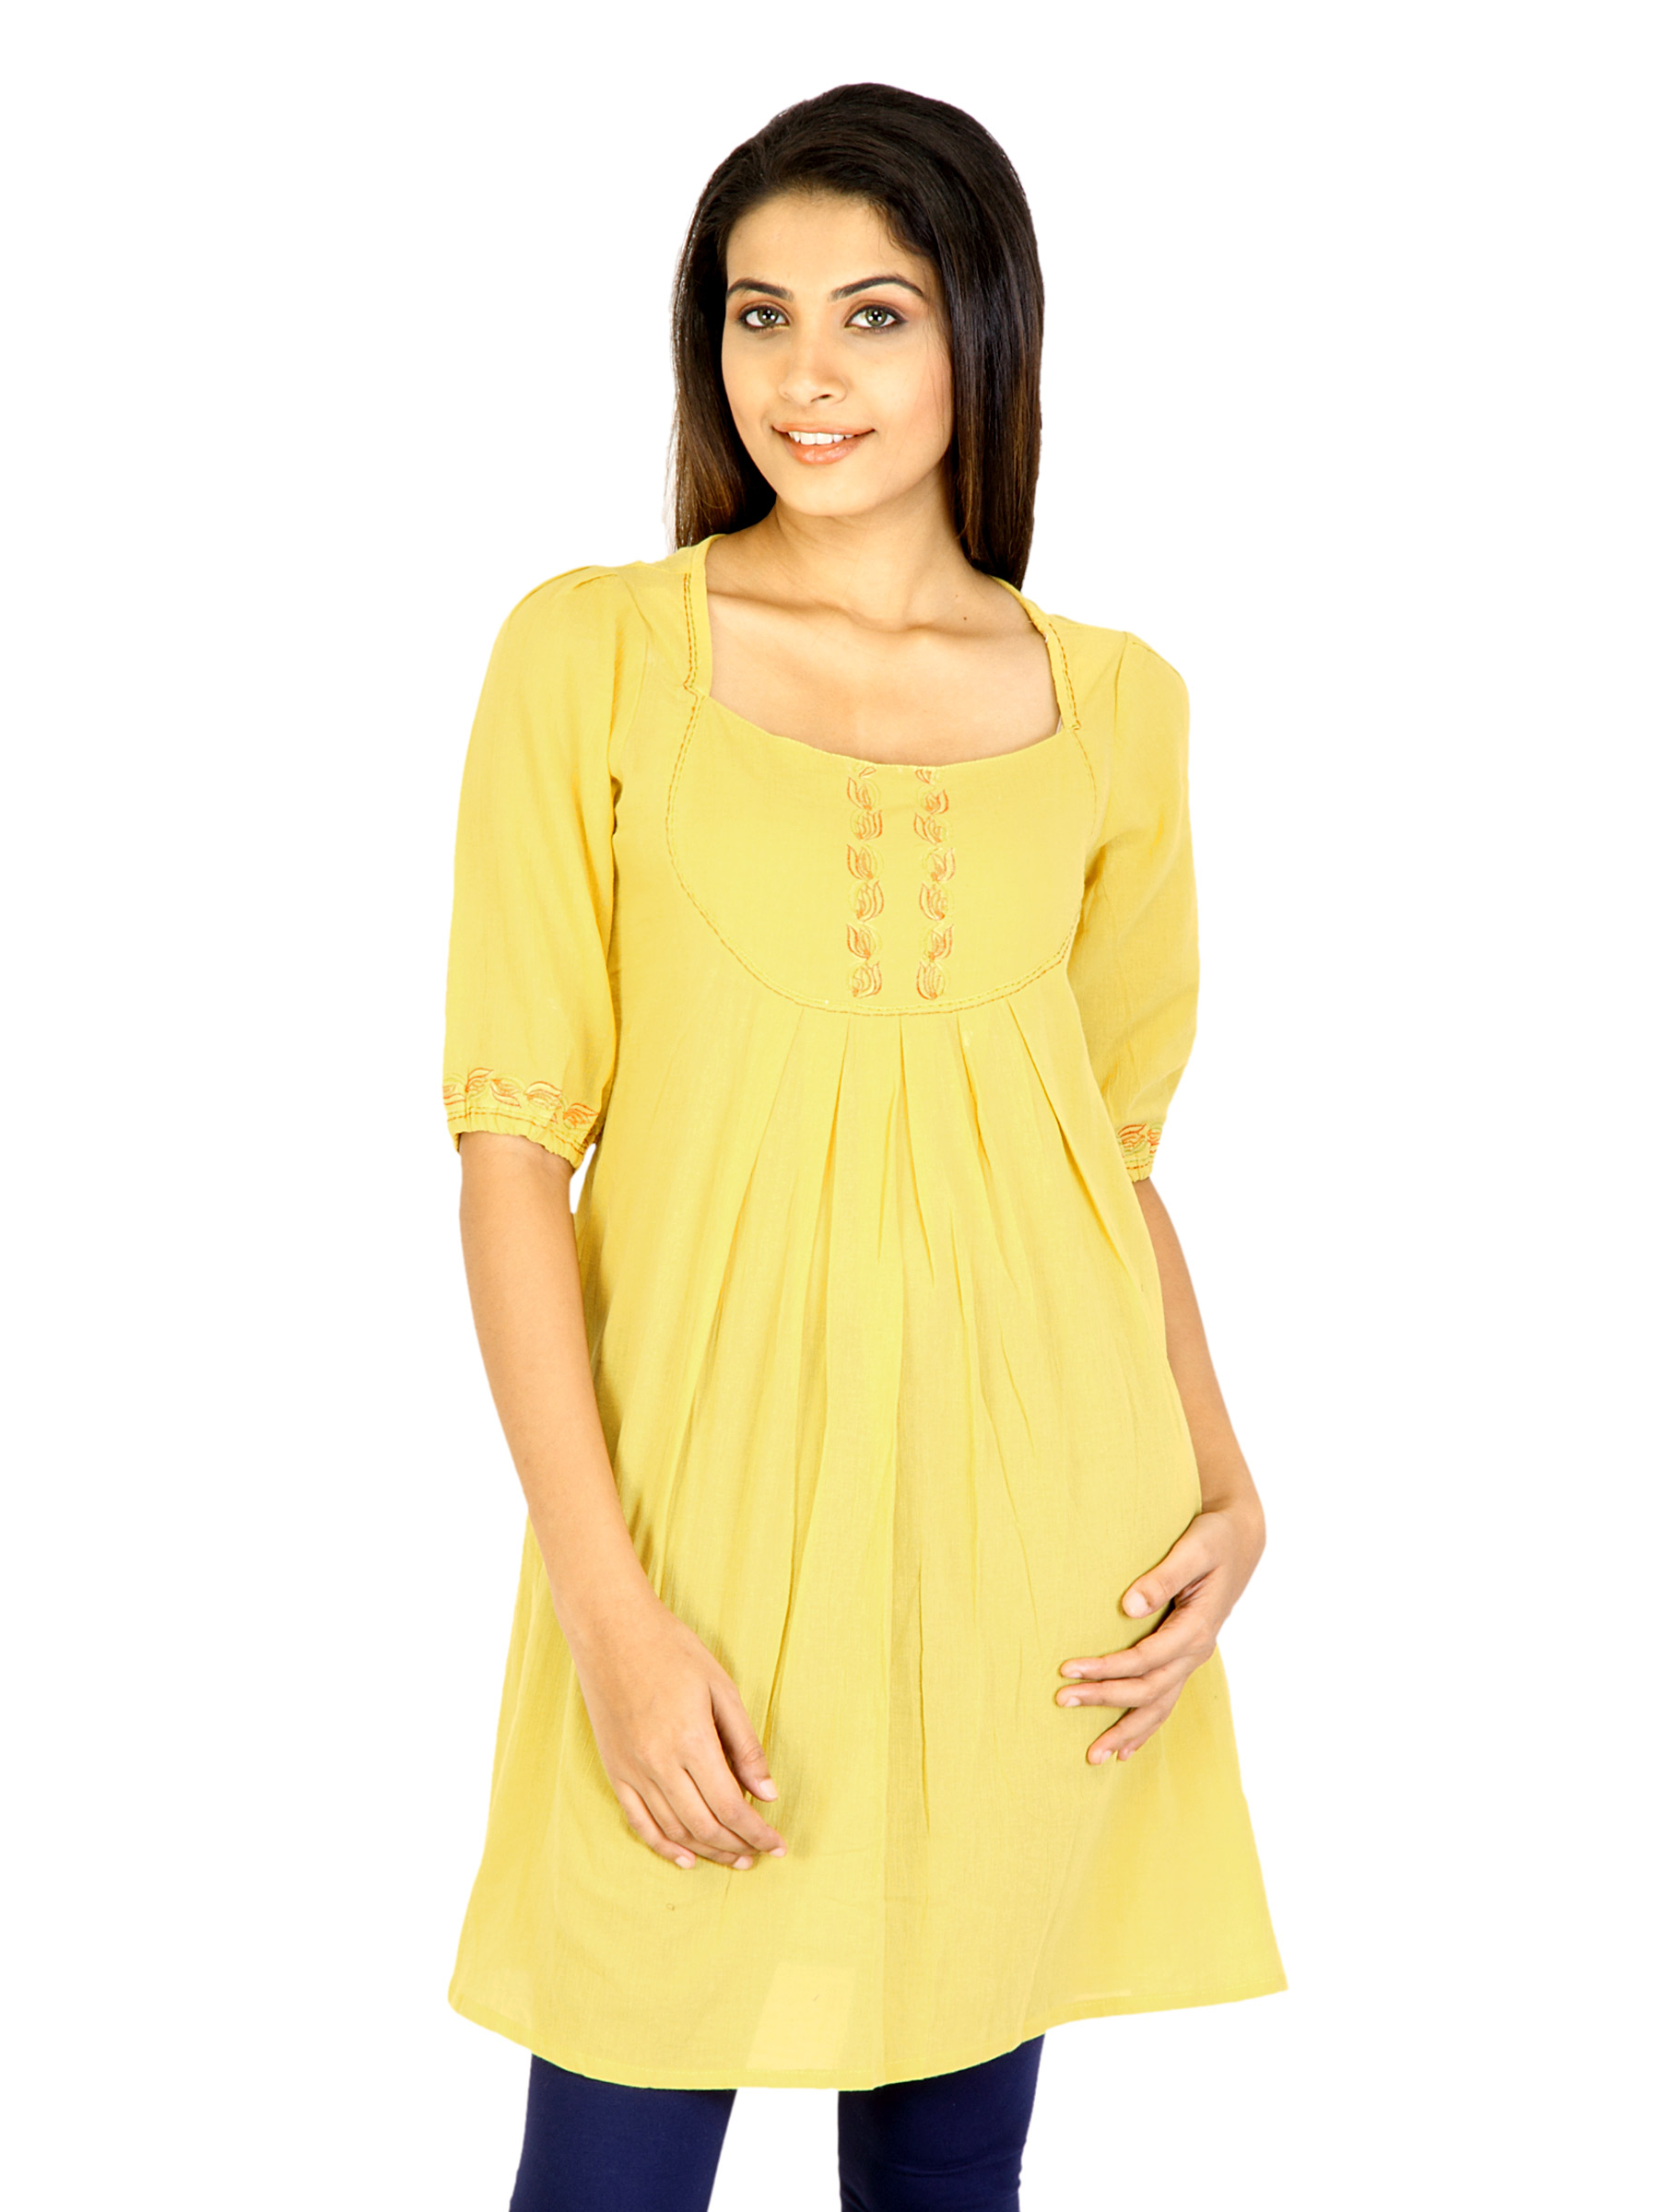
Mother Earth Women Collt Organic Cotton Yellow Kurtas
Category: Apparel / Topwear / Kurtas
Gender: Women
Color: Yellow
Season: Fall 2011
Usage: Ethnic